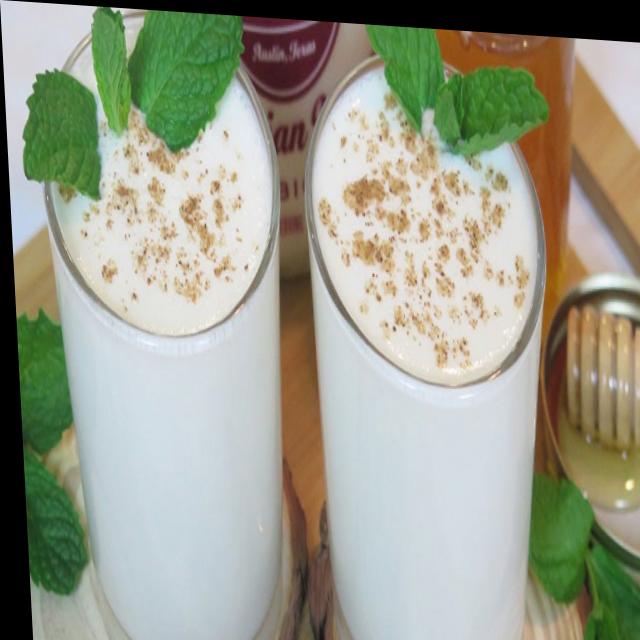
Dish: lassi